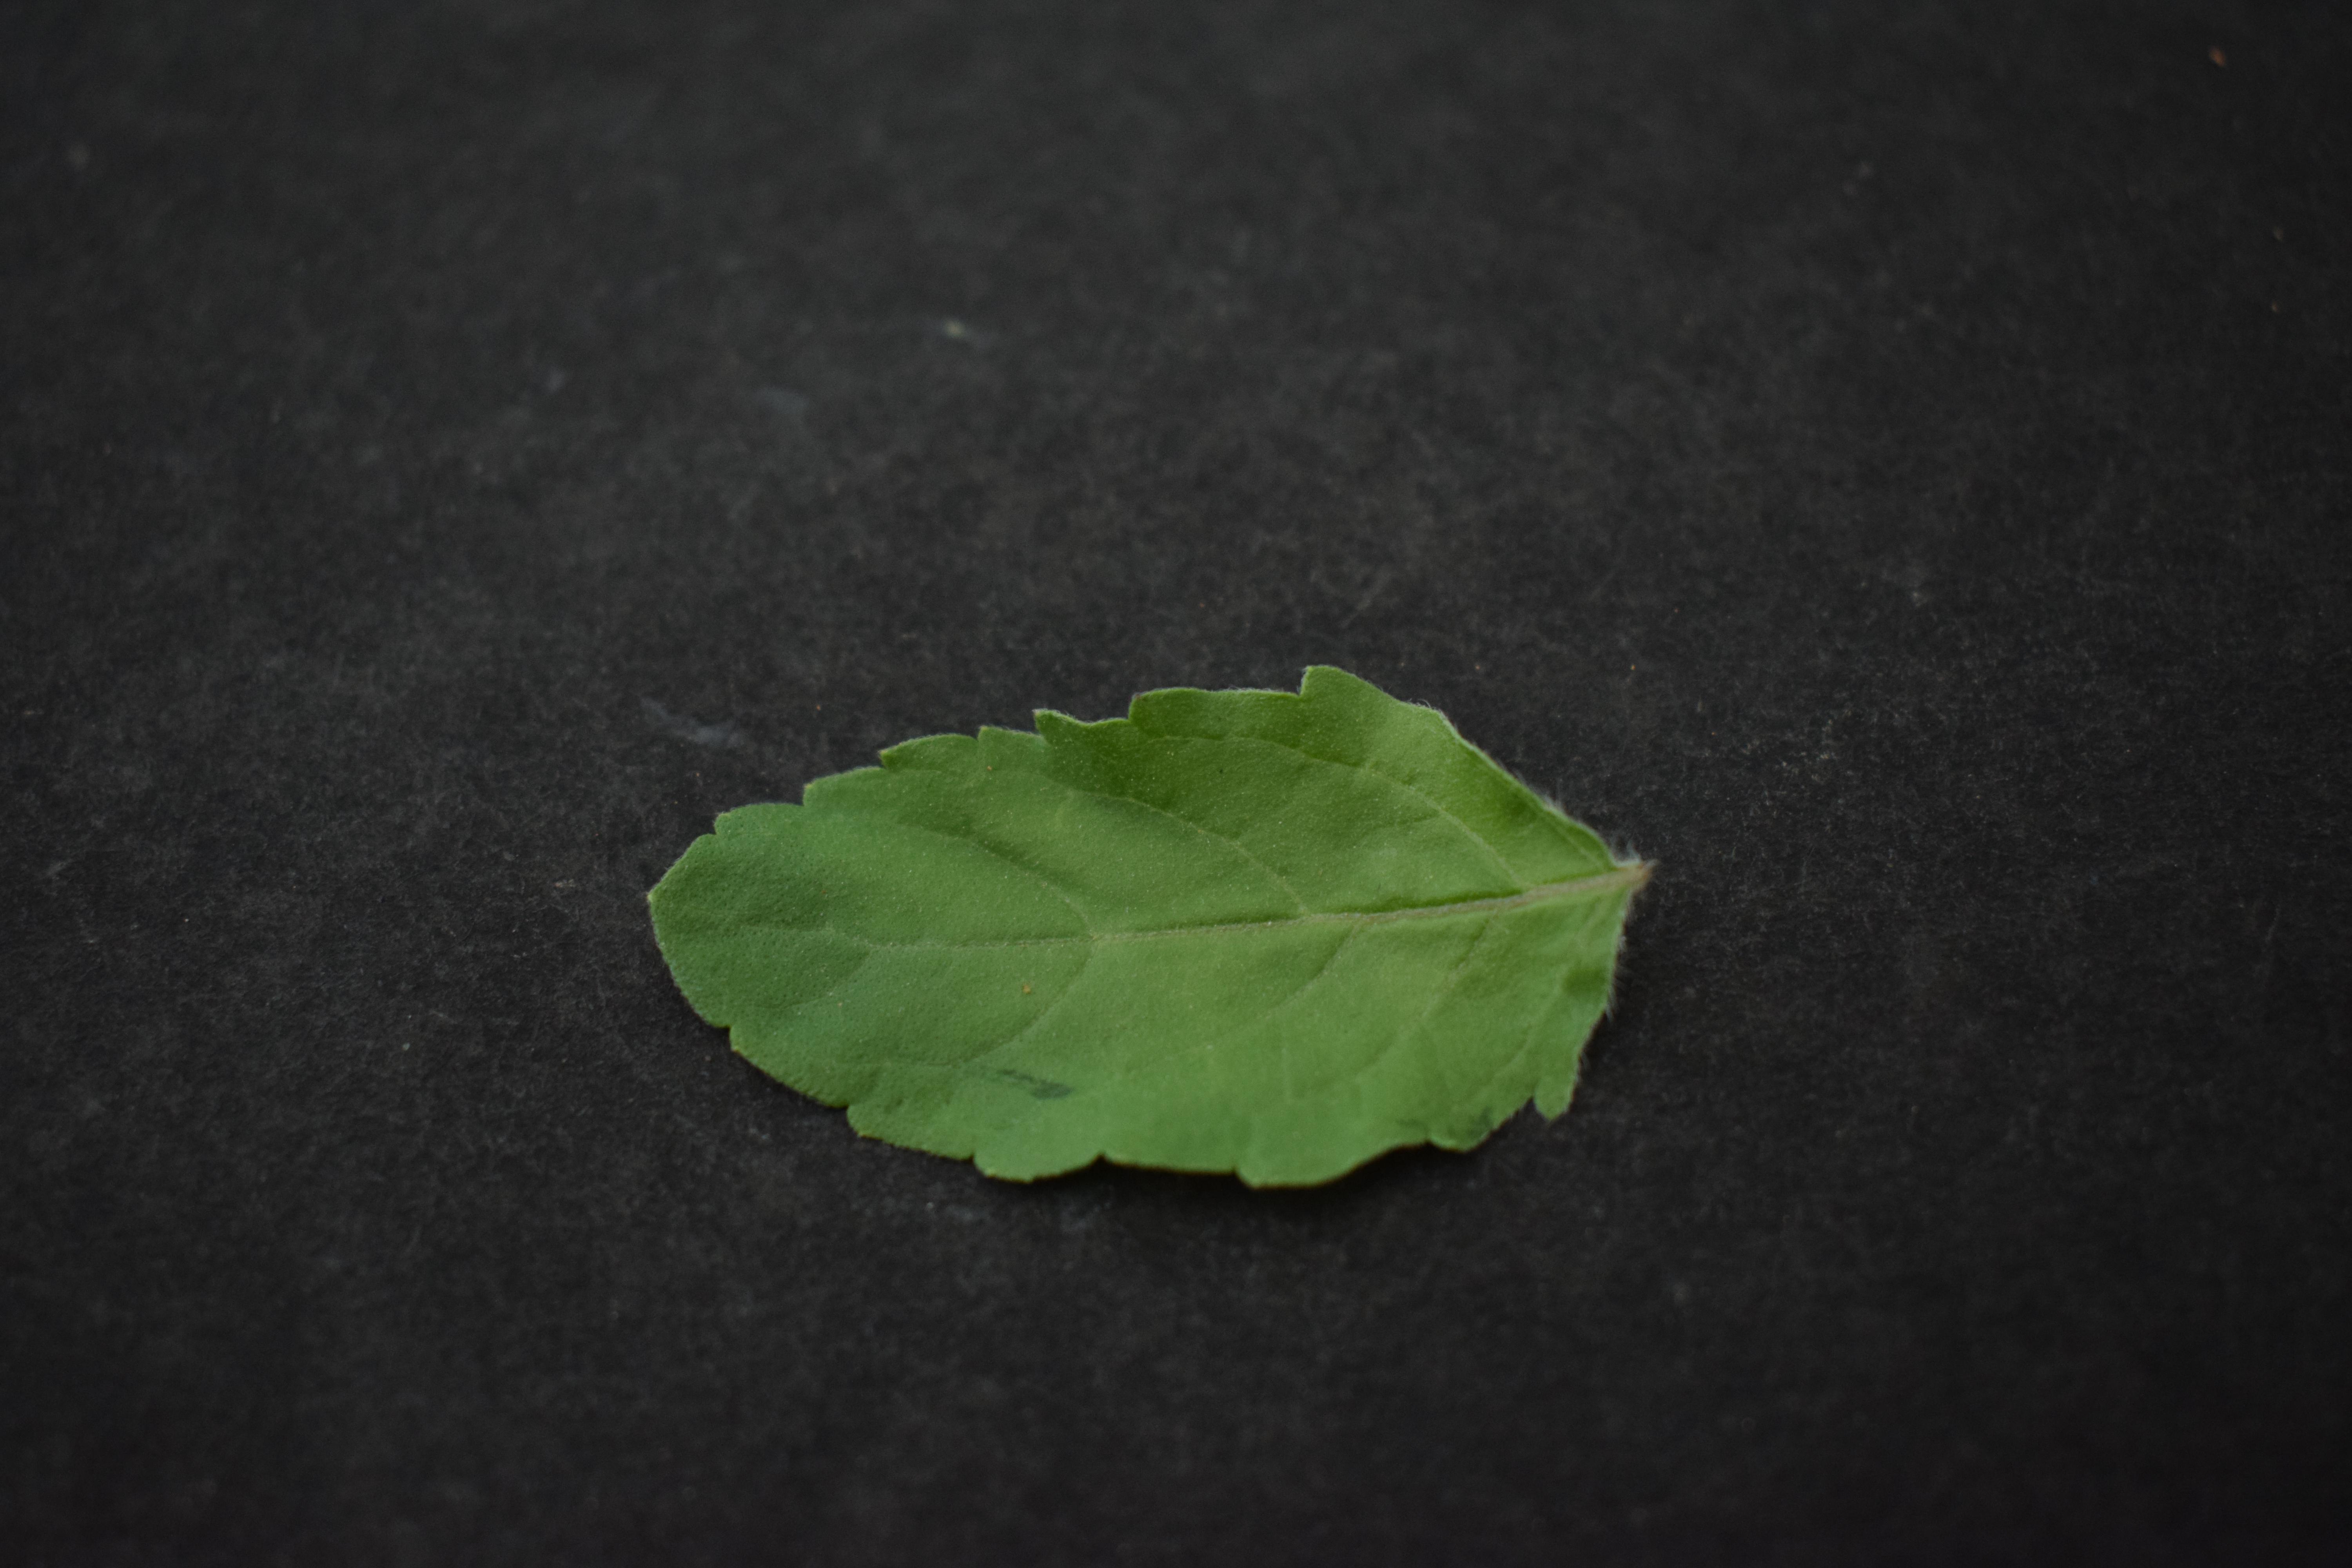
Plant species: Basil